House at 38–40 Webster Place

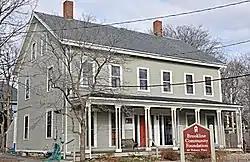

The house at 38–40 Webster Place in Brookline, Massachusetts, is a rare local example of transitional Greek Revival-Italianate styling.